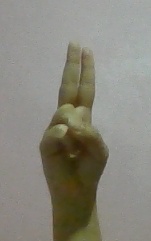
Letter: taa